Haukedalen Church

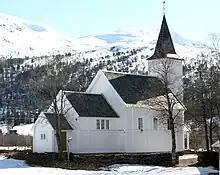
View of the church

Haukedalen Church is a parish church of the Church of Norway in Sunnfjord Municipality in Vestland county, Norway. It is located in the village of Haukedalen. It one of the two churches for the "Holsen og Haukedalen" parish which is part of the Sunnfjord prosti (deanery) in the Diocese of Bjørgvin. The white, wooden church was built in a long church style in 1885 using designs by the architect Hartvig Sverdrup Eckhoff. The church seats about 120 people.